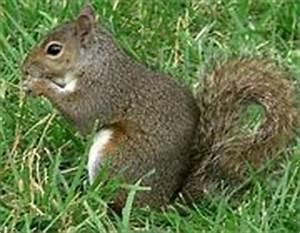
squirrel